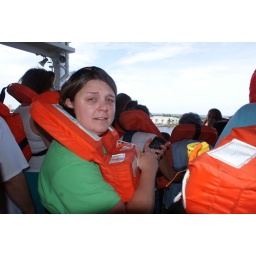
Looking cute in that nasty orange life vest